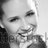
Emotion: happy